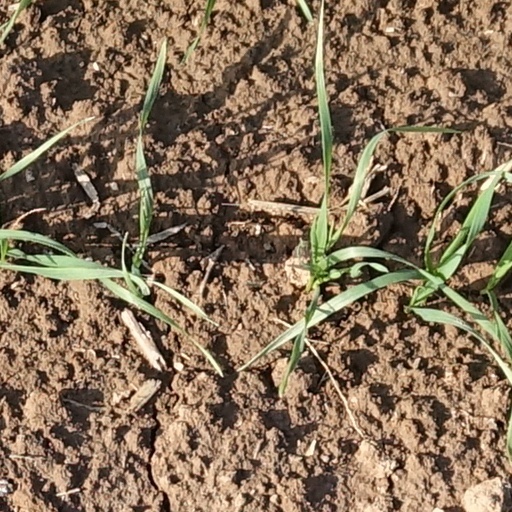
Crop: wheat